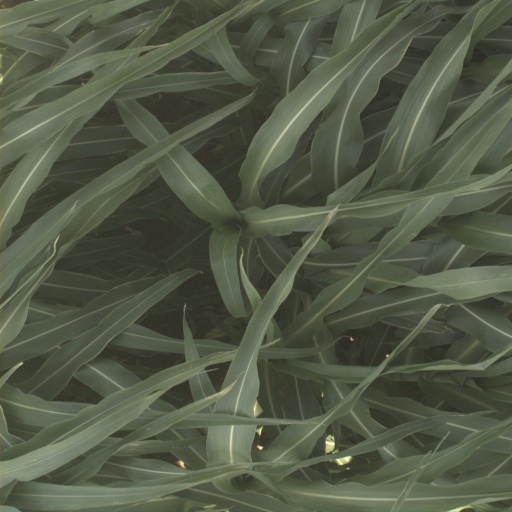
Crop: sorghum